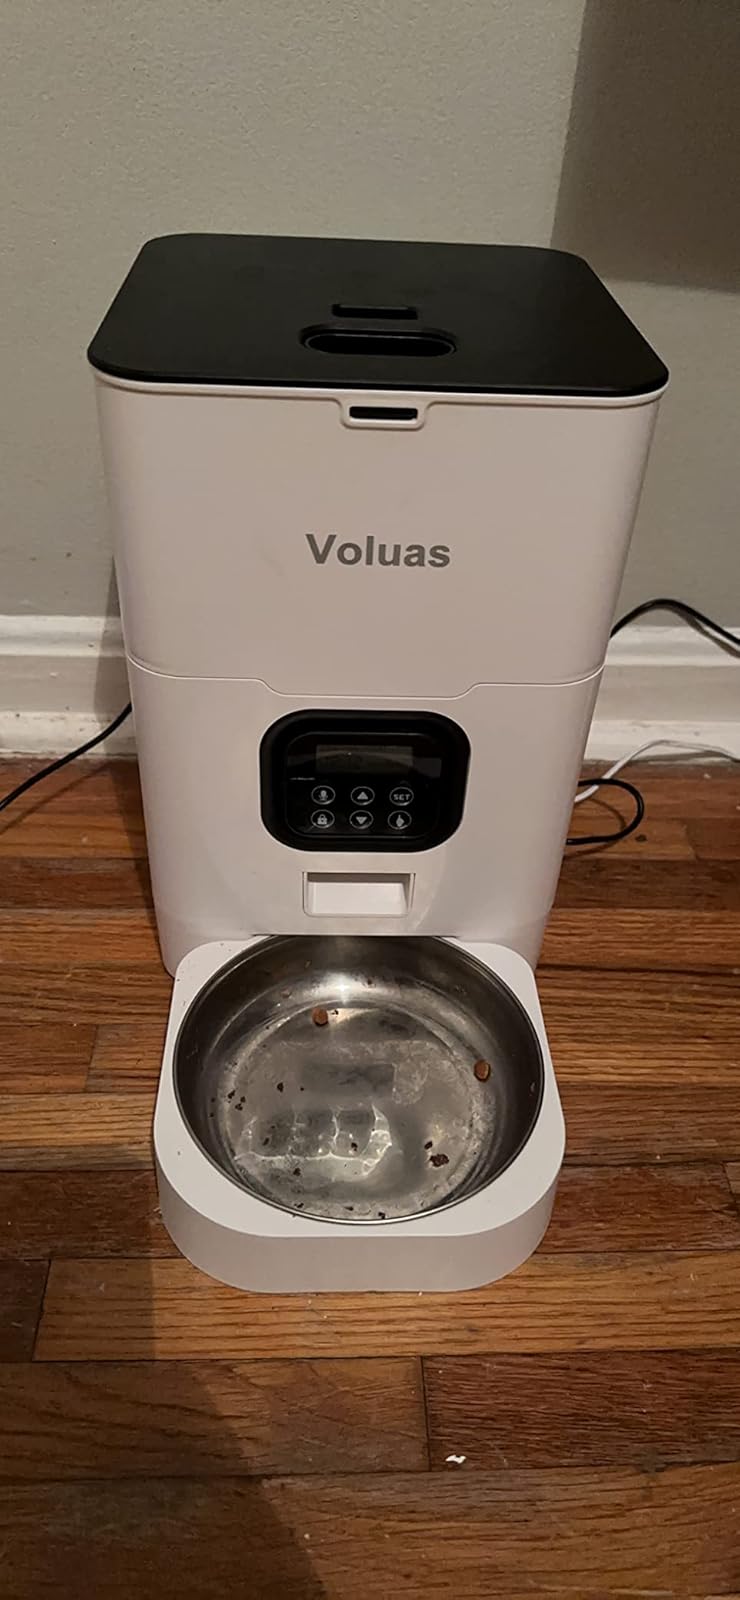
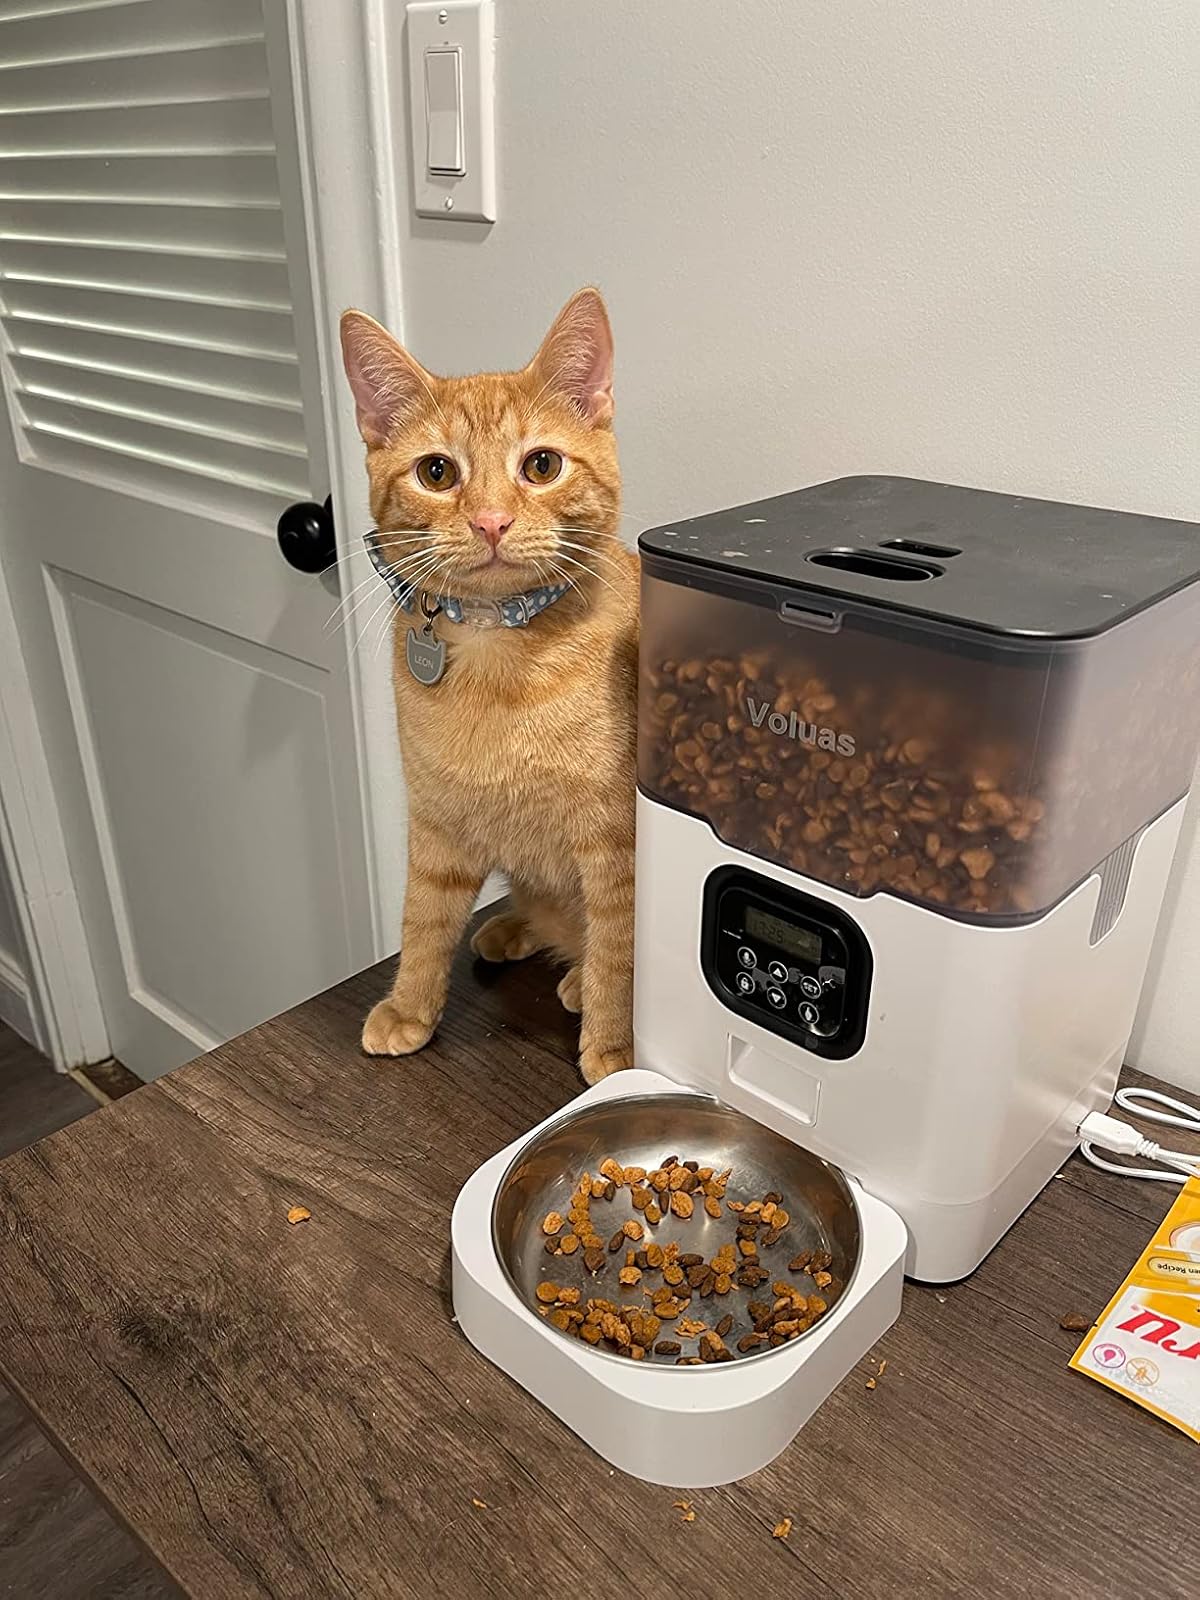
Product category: items_feeder
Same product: no